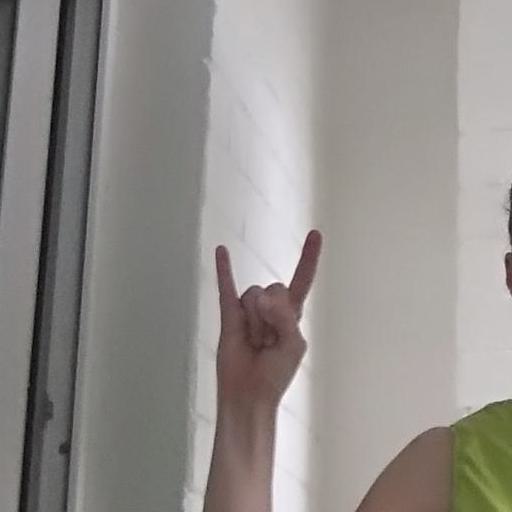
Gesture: rock